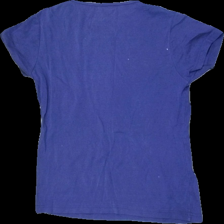
View: back
Type: T-shirt
Category: Ladies
Brand: Not in the list
Brand text on label: EP
Colors: Blue
Material: 100% Cotton
Cut: Regular, C-collar
Size: 46
Season: All
Price range: 50-100
Recommended usage: Recycle
Description: blue t-shirt
Comment: washed out